Robin Jeffrey (businessman)

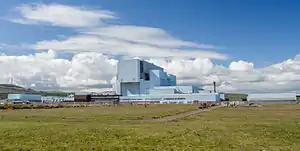
He was the Project Manager of Torness Nuclear Power Station, seen here in April 2016

From 1980–88 he was the project manager for the design and construction of Torness Nuclear Power Station, which was delivered on time and to budget.